Gnathovorax

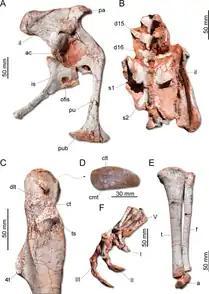
Pelvis and hindlimbs

The neck is short, with keels along the lower edge of its vertebrae (like other herrerasaurids) and long transverse processes (like "Sanjuansaurus" specifically). The dorsal vertebrae are similar to those of other herrerasaurids, though the tips of the neural spines are only slightly expanded. As with herrerasaurids and most non-dinosaur reptiles, only two vertebrae form the sacrum. However, "Gnathovorax" also has its last dorsal vertebra encompassed by the ilium (upper hip plate), although its transverse processes are not long enough to contact the ilium; therefore, it does not qualify as a sacral vertebra. The tail vertebrae are most similar to "Herrerasaurus", with low and elongated zygapophyses, upwards-pointing neural spines, and transverse processes which are semicircular in cross section.